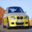
Label: automobile